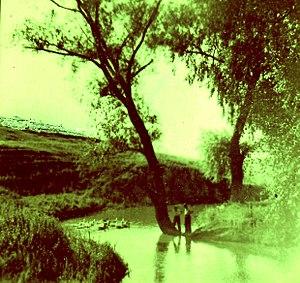
Rivière Steha, village Kovalivka, district Shishatskiy, région de Poltava, Ukraine 1959